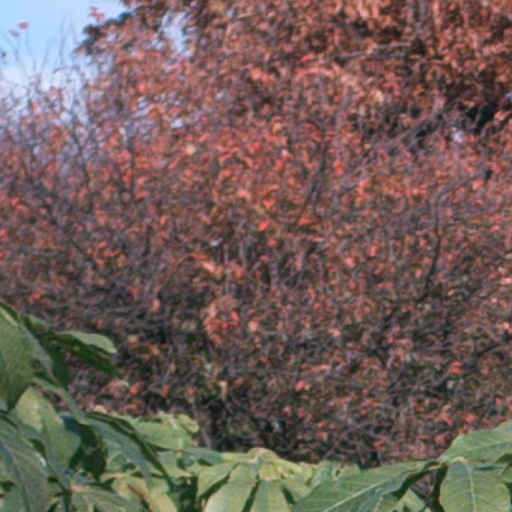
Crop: cassava